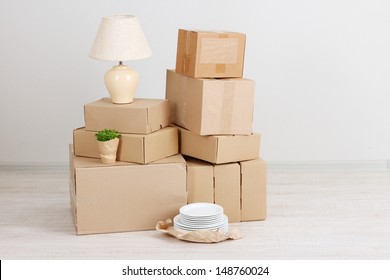
Label: cardboard